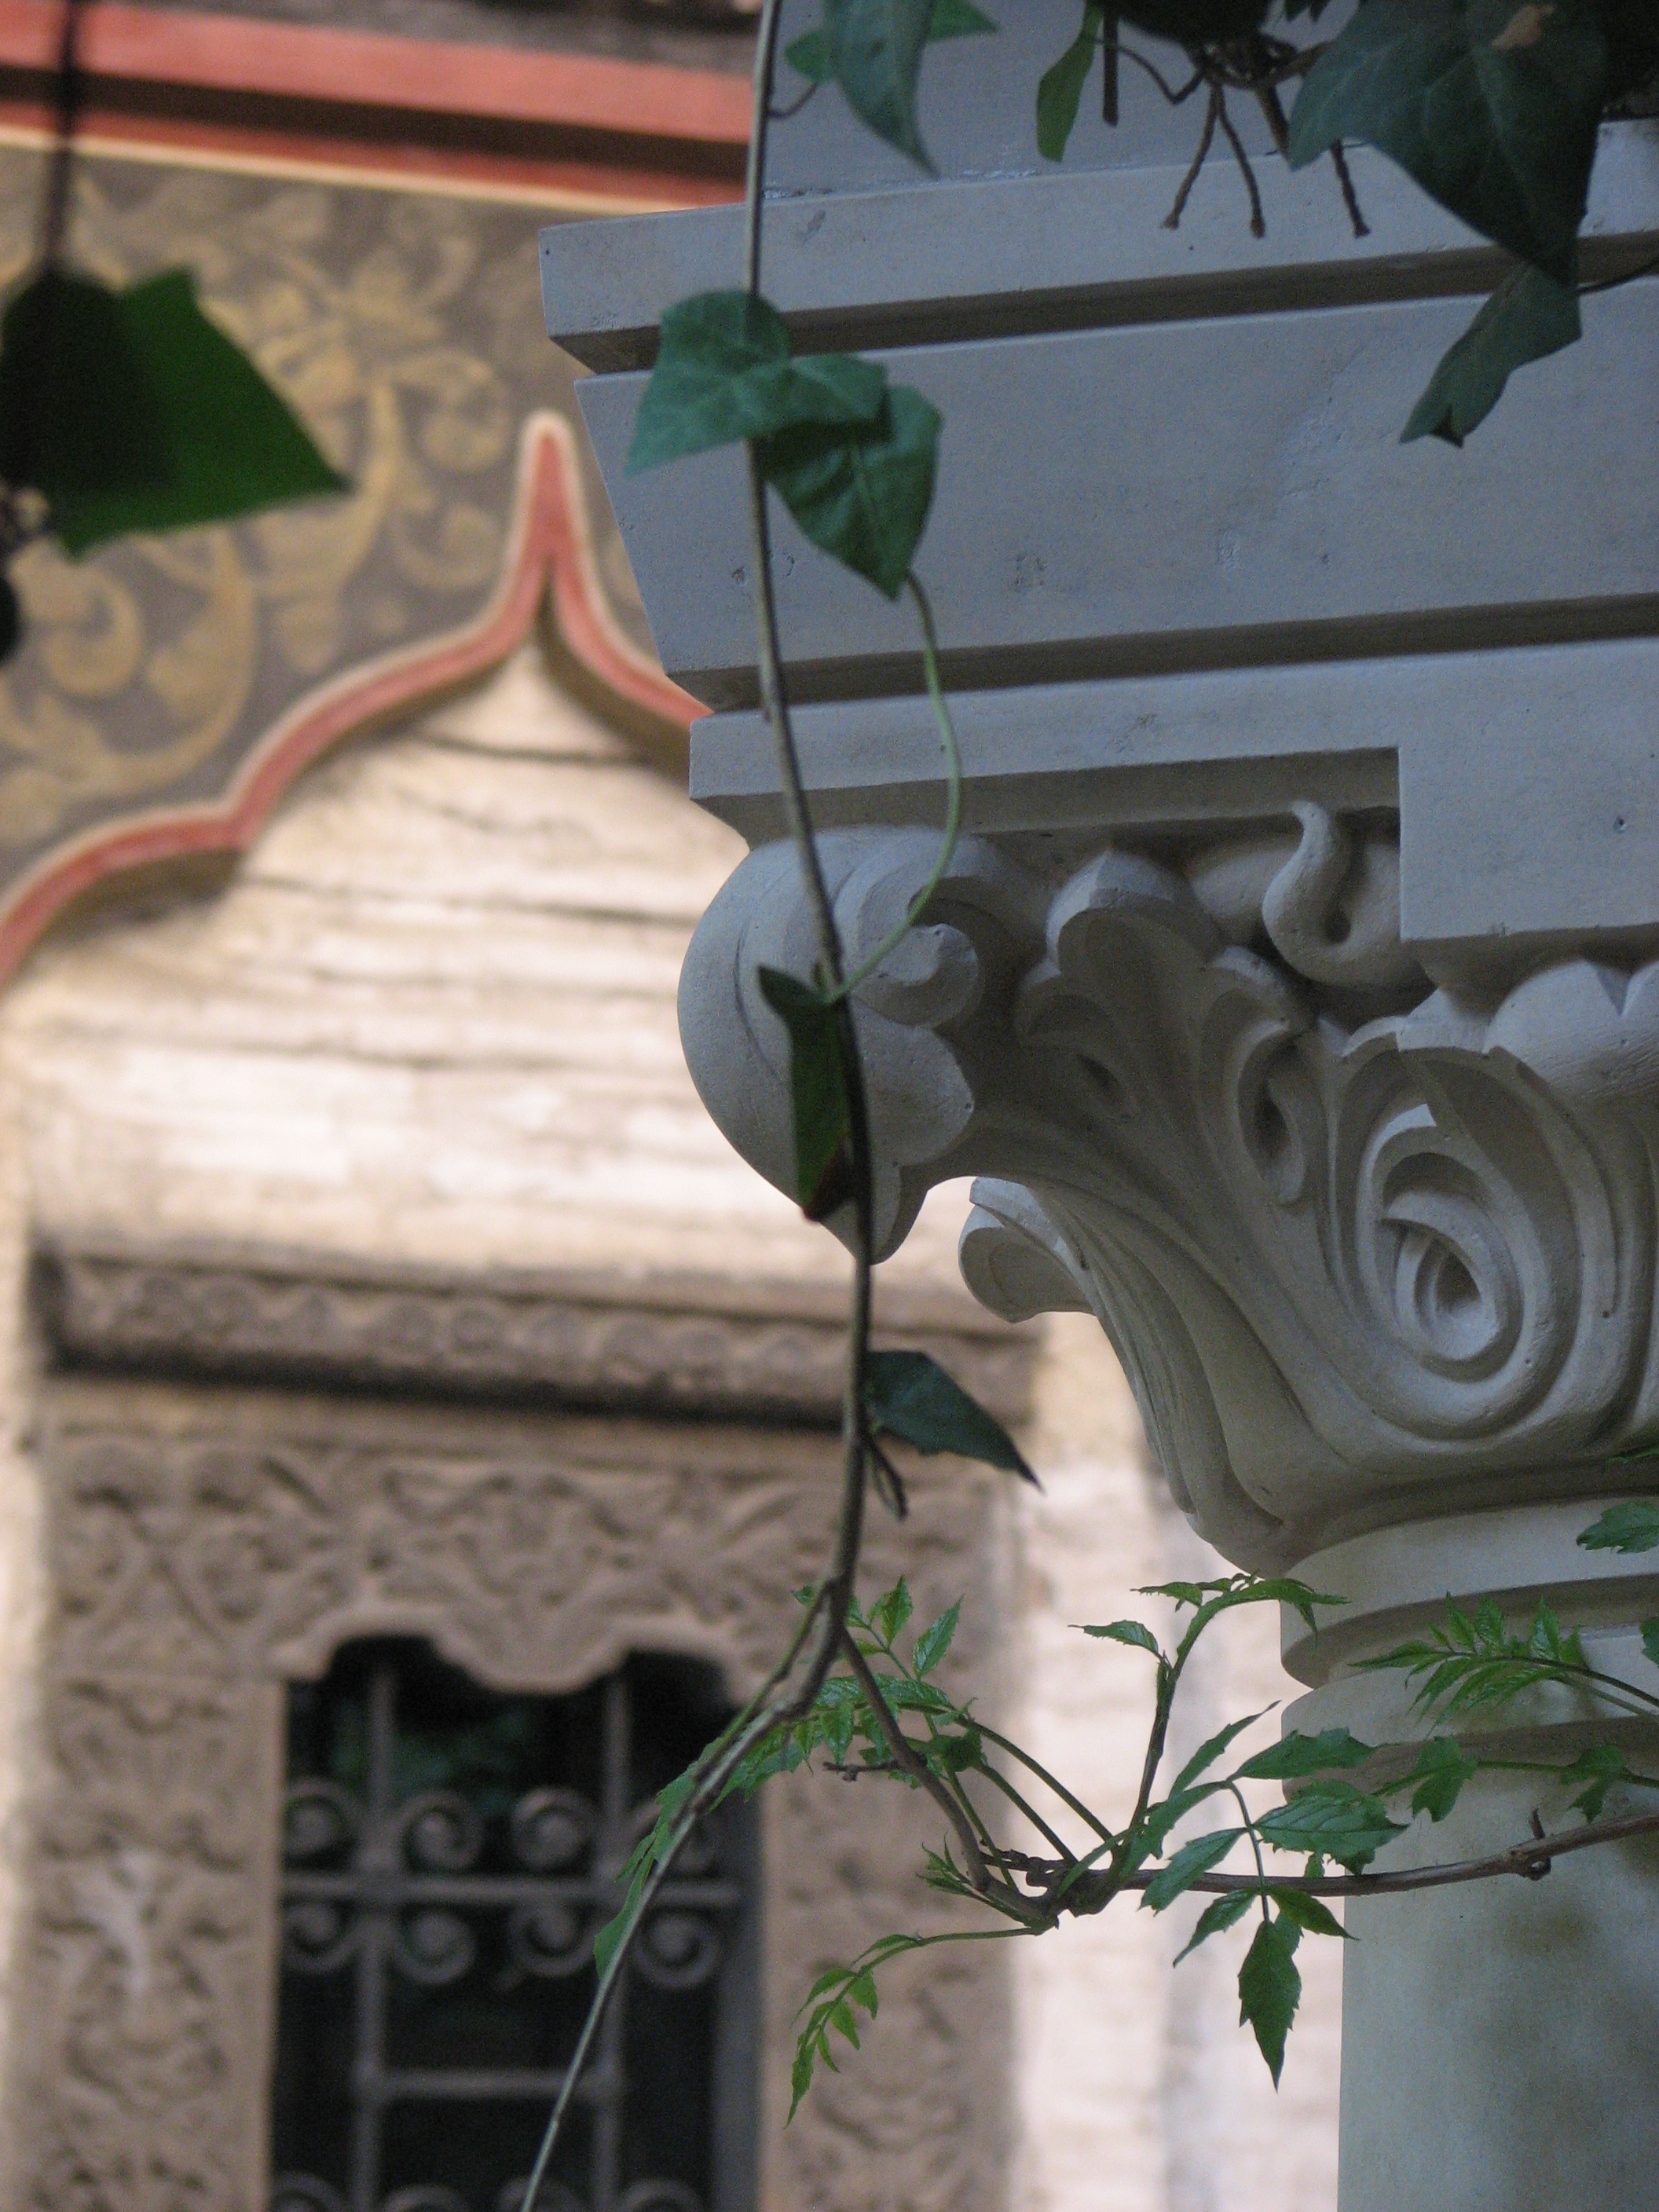
branch, architecture, plant, photography, leaf, flower, window, building, wall, photo, europe, green, religion, botany, church, garden, christian, lighting, flora, photos, religious, free, art, de, churches, fotografie, christianity, romana, orthodox, eastern, floristry, romania, bor, biserica, arhitectura, orthodoxy, romanian, ortodoxa, ortodox, ortodoxia, ortodoxie, ecclesiastical, bisericeasc, cladire, edificiu, stavropoleos, cre tinism, cre tin